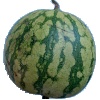
Label: watermelon